Sargent-Robinson House

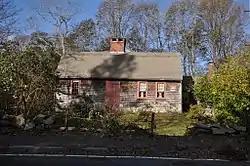

The Sargent-Robinson House is a historic house in Gloucester, Massachusetts. Built about 1760, it is a well-preserved example of an iconic local form, the gambrel-roofed cottage. It also includes probable foundational remnants of the c. 1700 house built on the site, and was owned into the 20th century by descendants of Samuel Sargent, who settled the land in 1695. It was listed on the National Register of Historic Places in 2016.